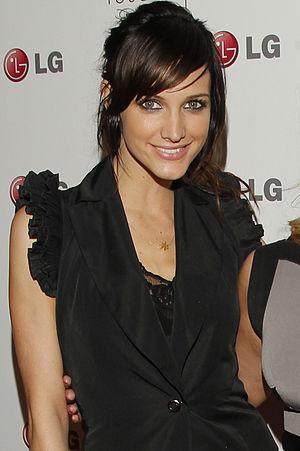
Ashlee Simpson, épouse Ross, née le 3 octobre 1984 à Waco, est une actrice, chanteuse et auteure-compositrice-interprète américaine. En 2004, elle accède à la notoriété avec le succès de son premier album intitulé Autobiography. Elle avait également sa propre émission de télé-réalité intitulée The Ashlee Simpson Show qui a duré deux saisons. Après une tournée en Amérique du Nord et un film, Ashlee sort son deuxième album en 2005 intitulé I Am Me.